Zona Norte, Tijuana

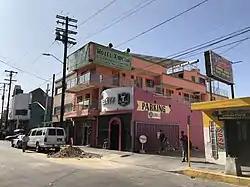
Artículo 123/Calle Primera (1st street) at Avenida Constitución

Zona Norte is bordered by Downtown Tijuana (Zona Centro) on the south, Zona Río on the east, San Diego and the Mexico–United States border on the north, and colonia Castillo on the west. Politically, the Zona Norte neighborhood is part of the Delegación Centro. Tijuana's red light district itself encompasses just a couple of blocks within Zona Norte.